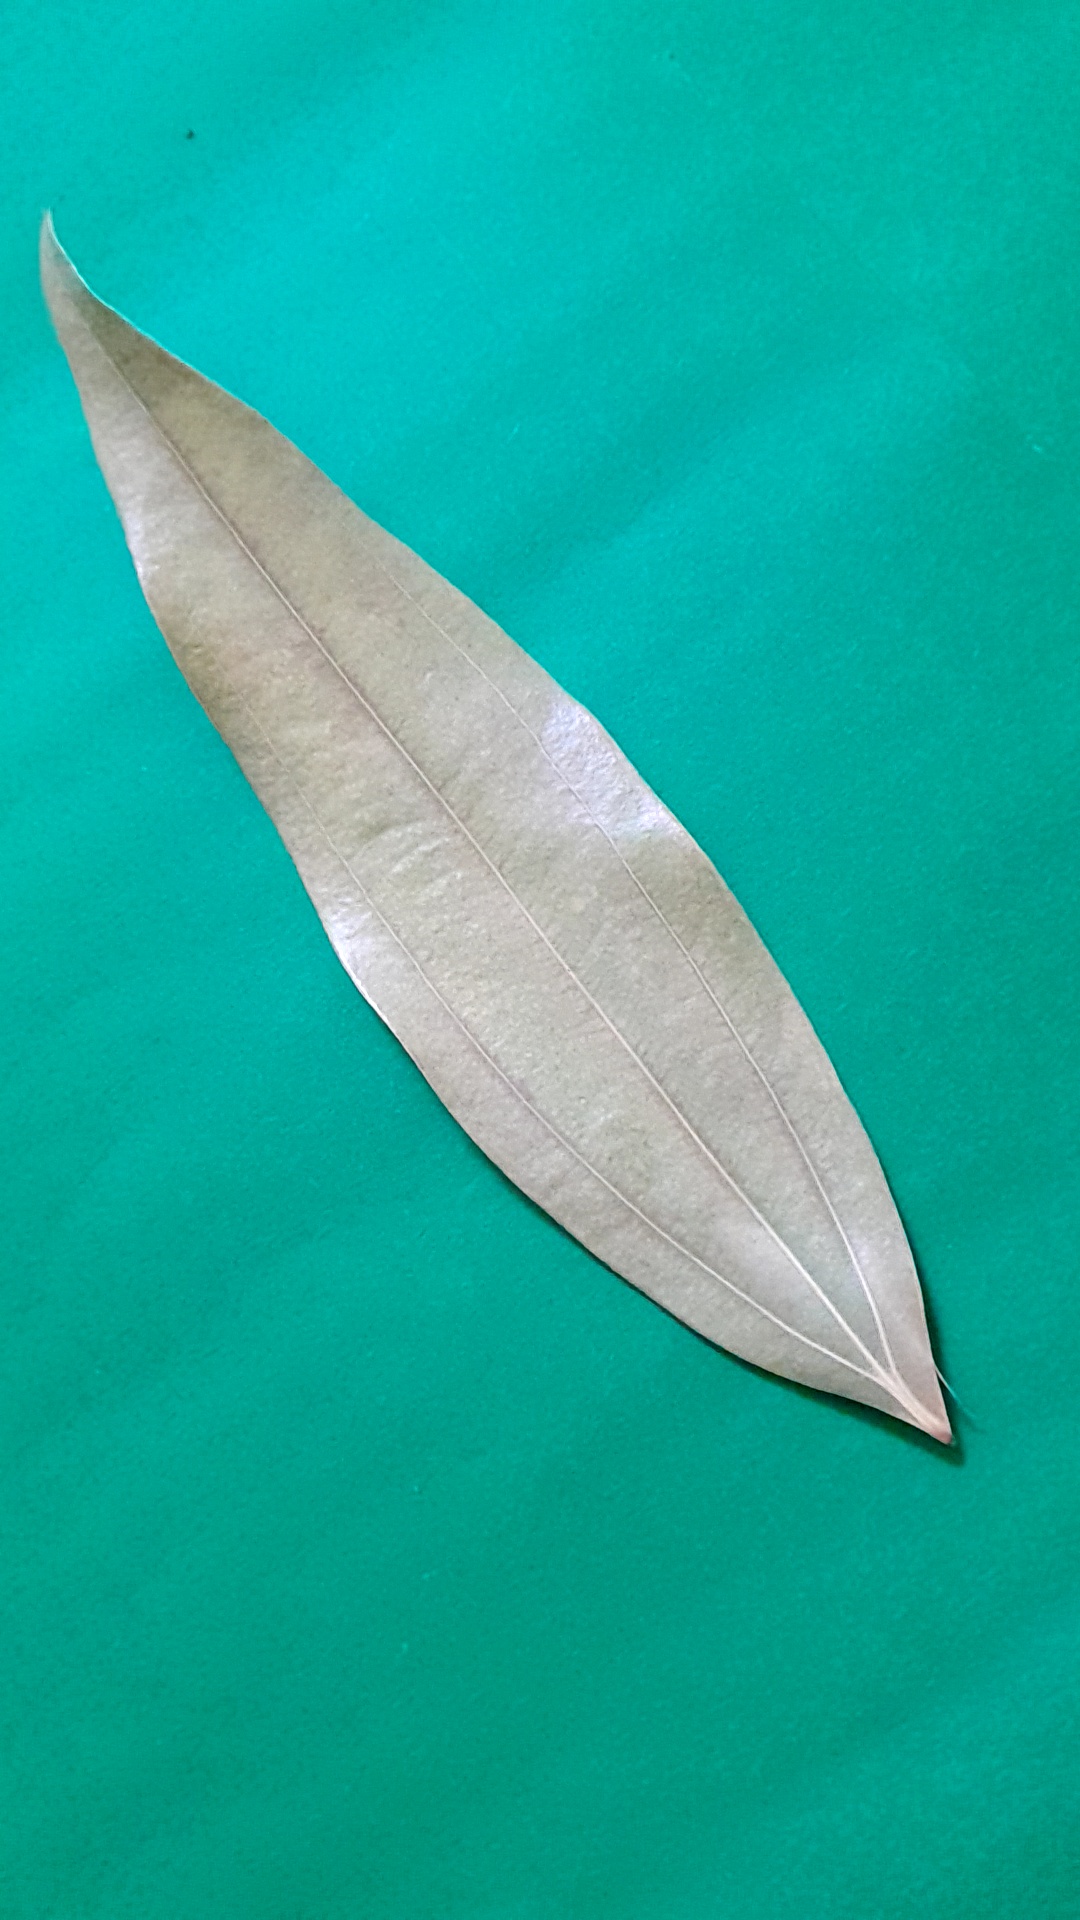
Label: Dry Leaf